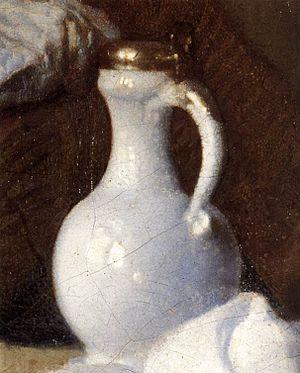
Johannes ou Jan Van der Meer, dit Vermeer ou Vermeer de Delft, baptisé à Delft le 31 octobre 1632, et inhumé dans cette même ville le 15 décembre 1675, est un peintre baroque néerlandais.